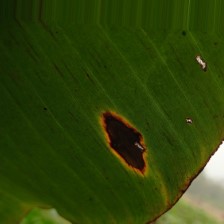
Label: cordana